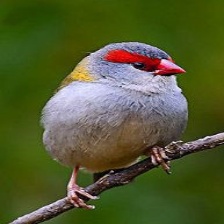
Species: RED BROWED FINCH
Scientific name: NEOCHMIA TEMPORALIS
ImageNet parent category: house_finch